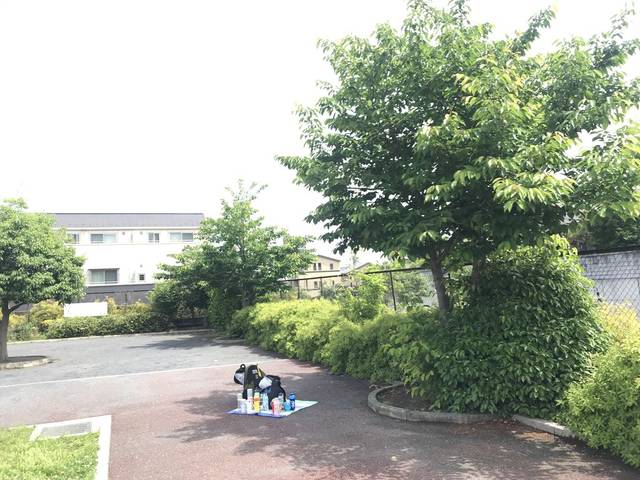
Region: Japan
Coordinates: 35.789, 139.621